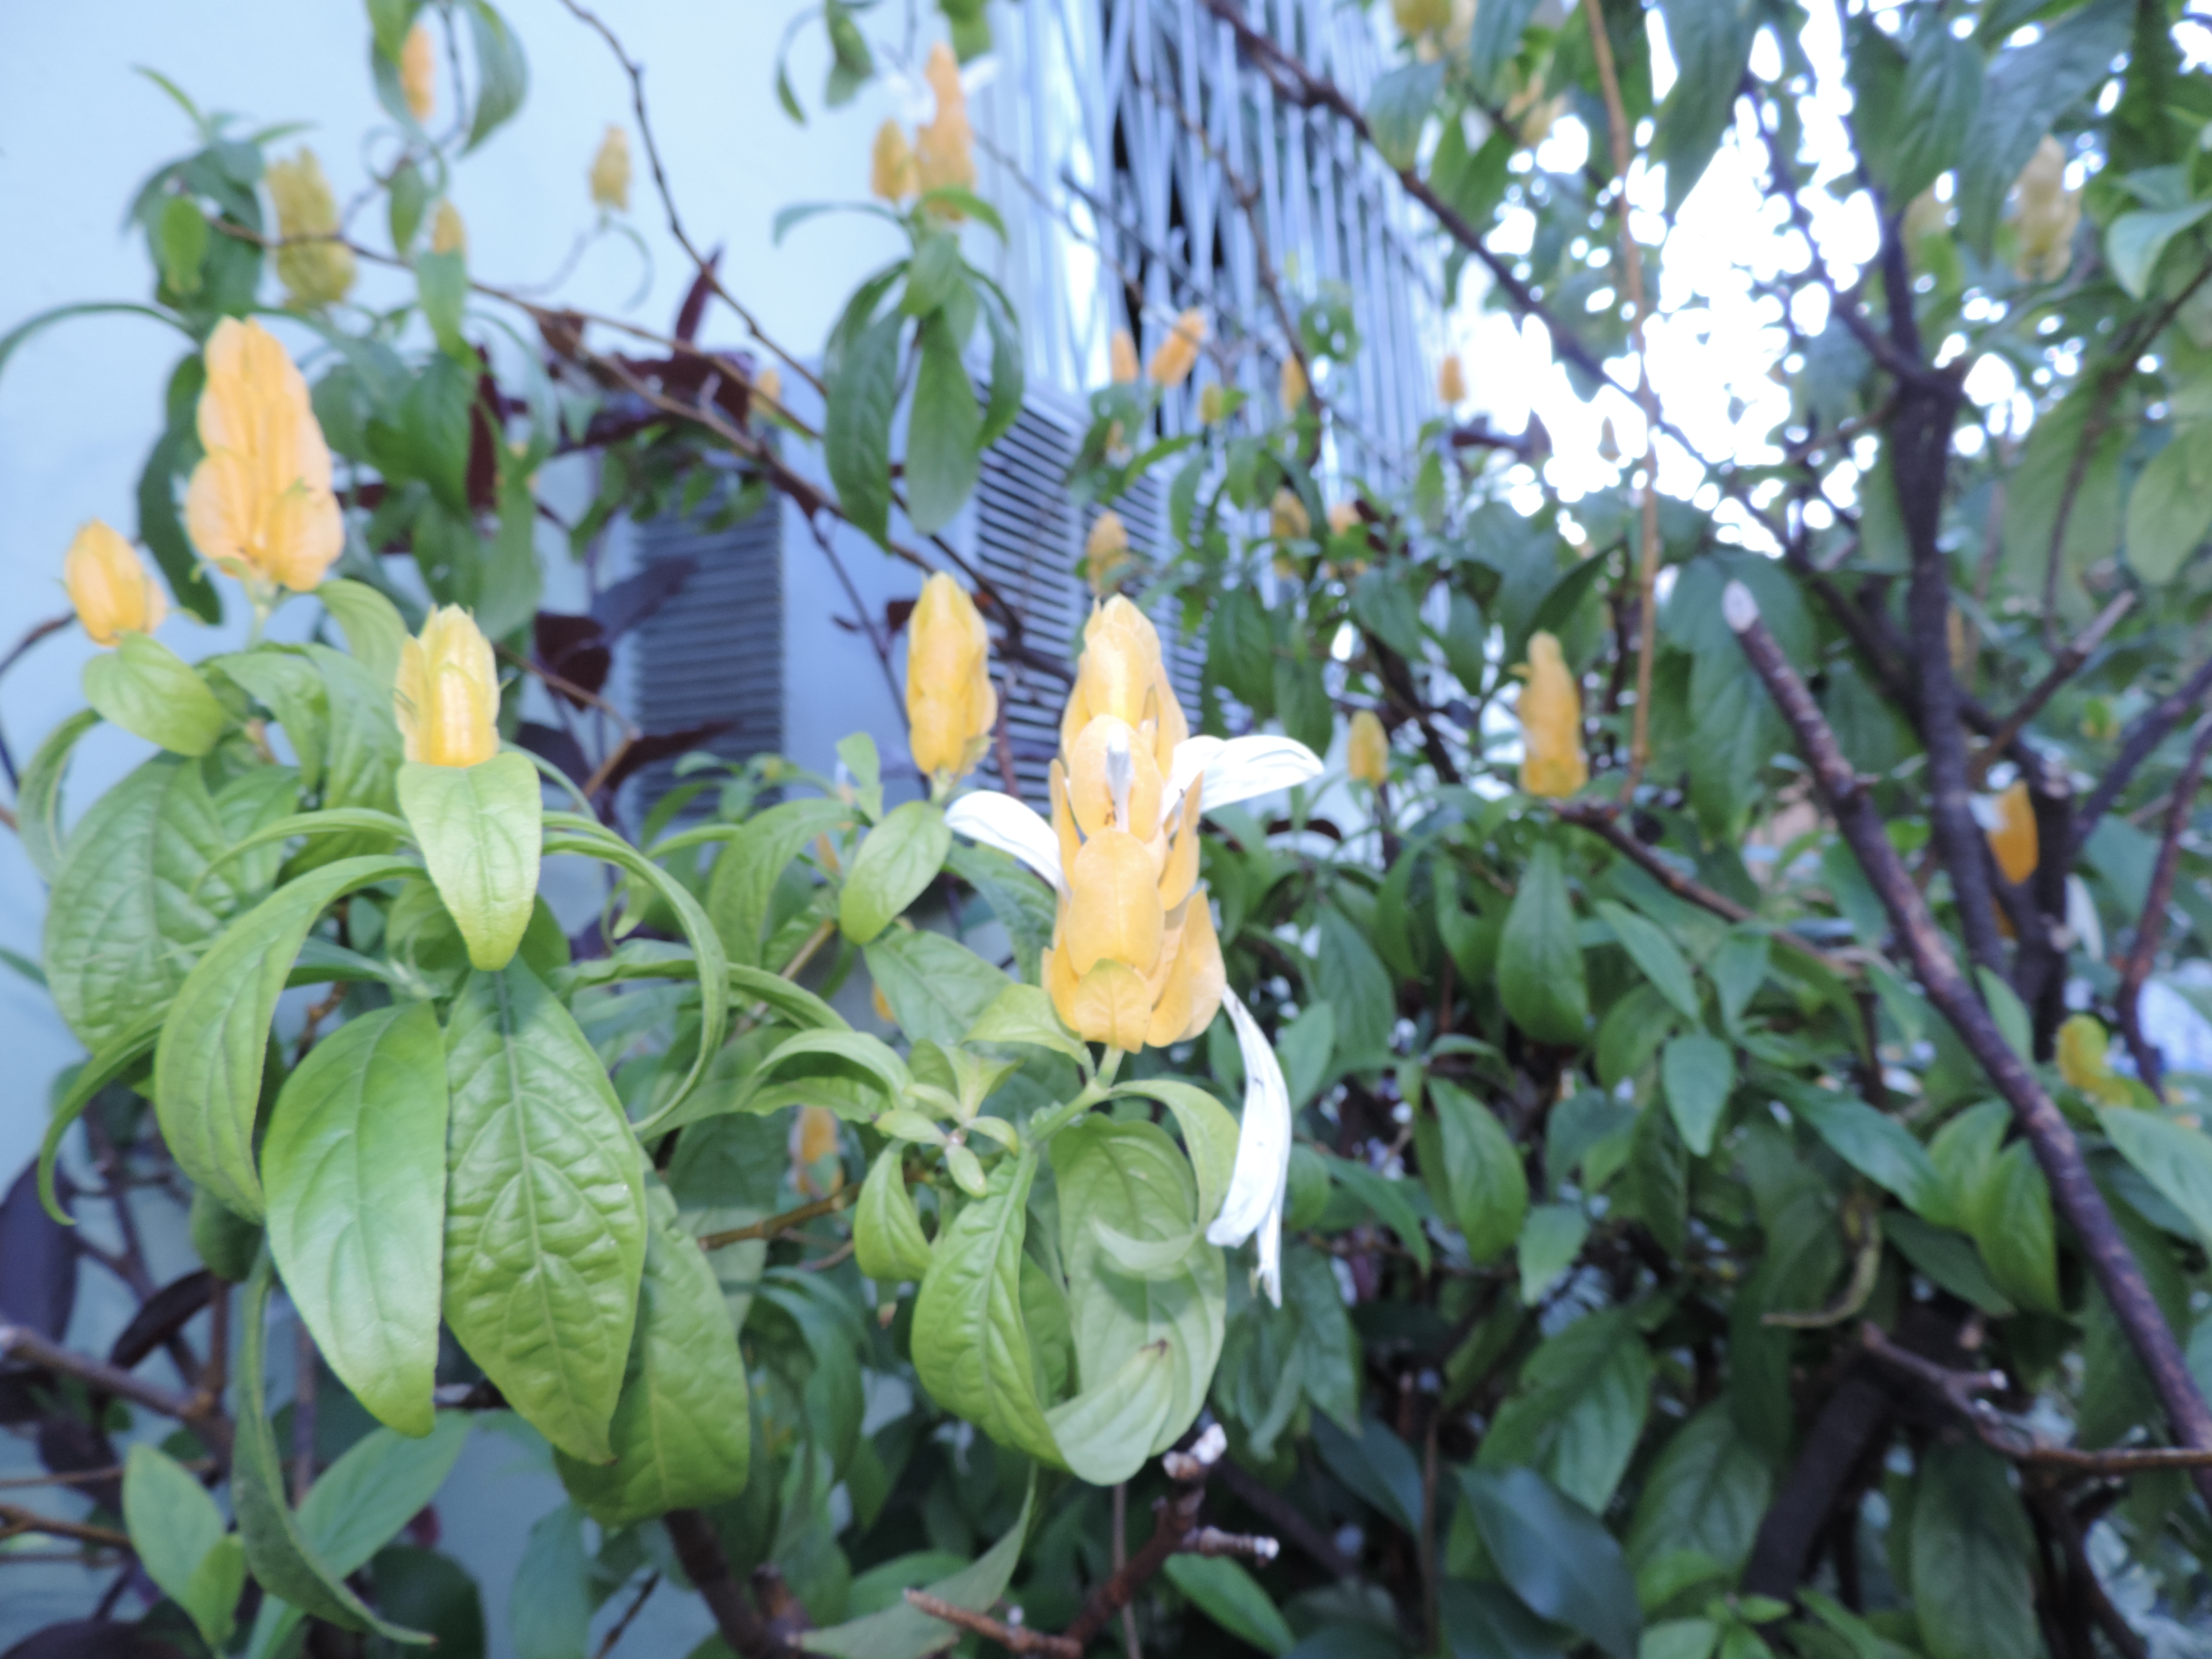
flor, plant, leaf, flora, tree, herb, shrub, branch